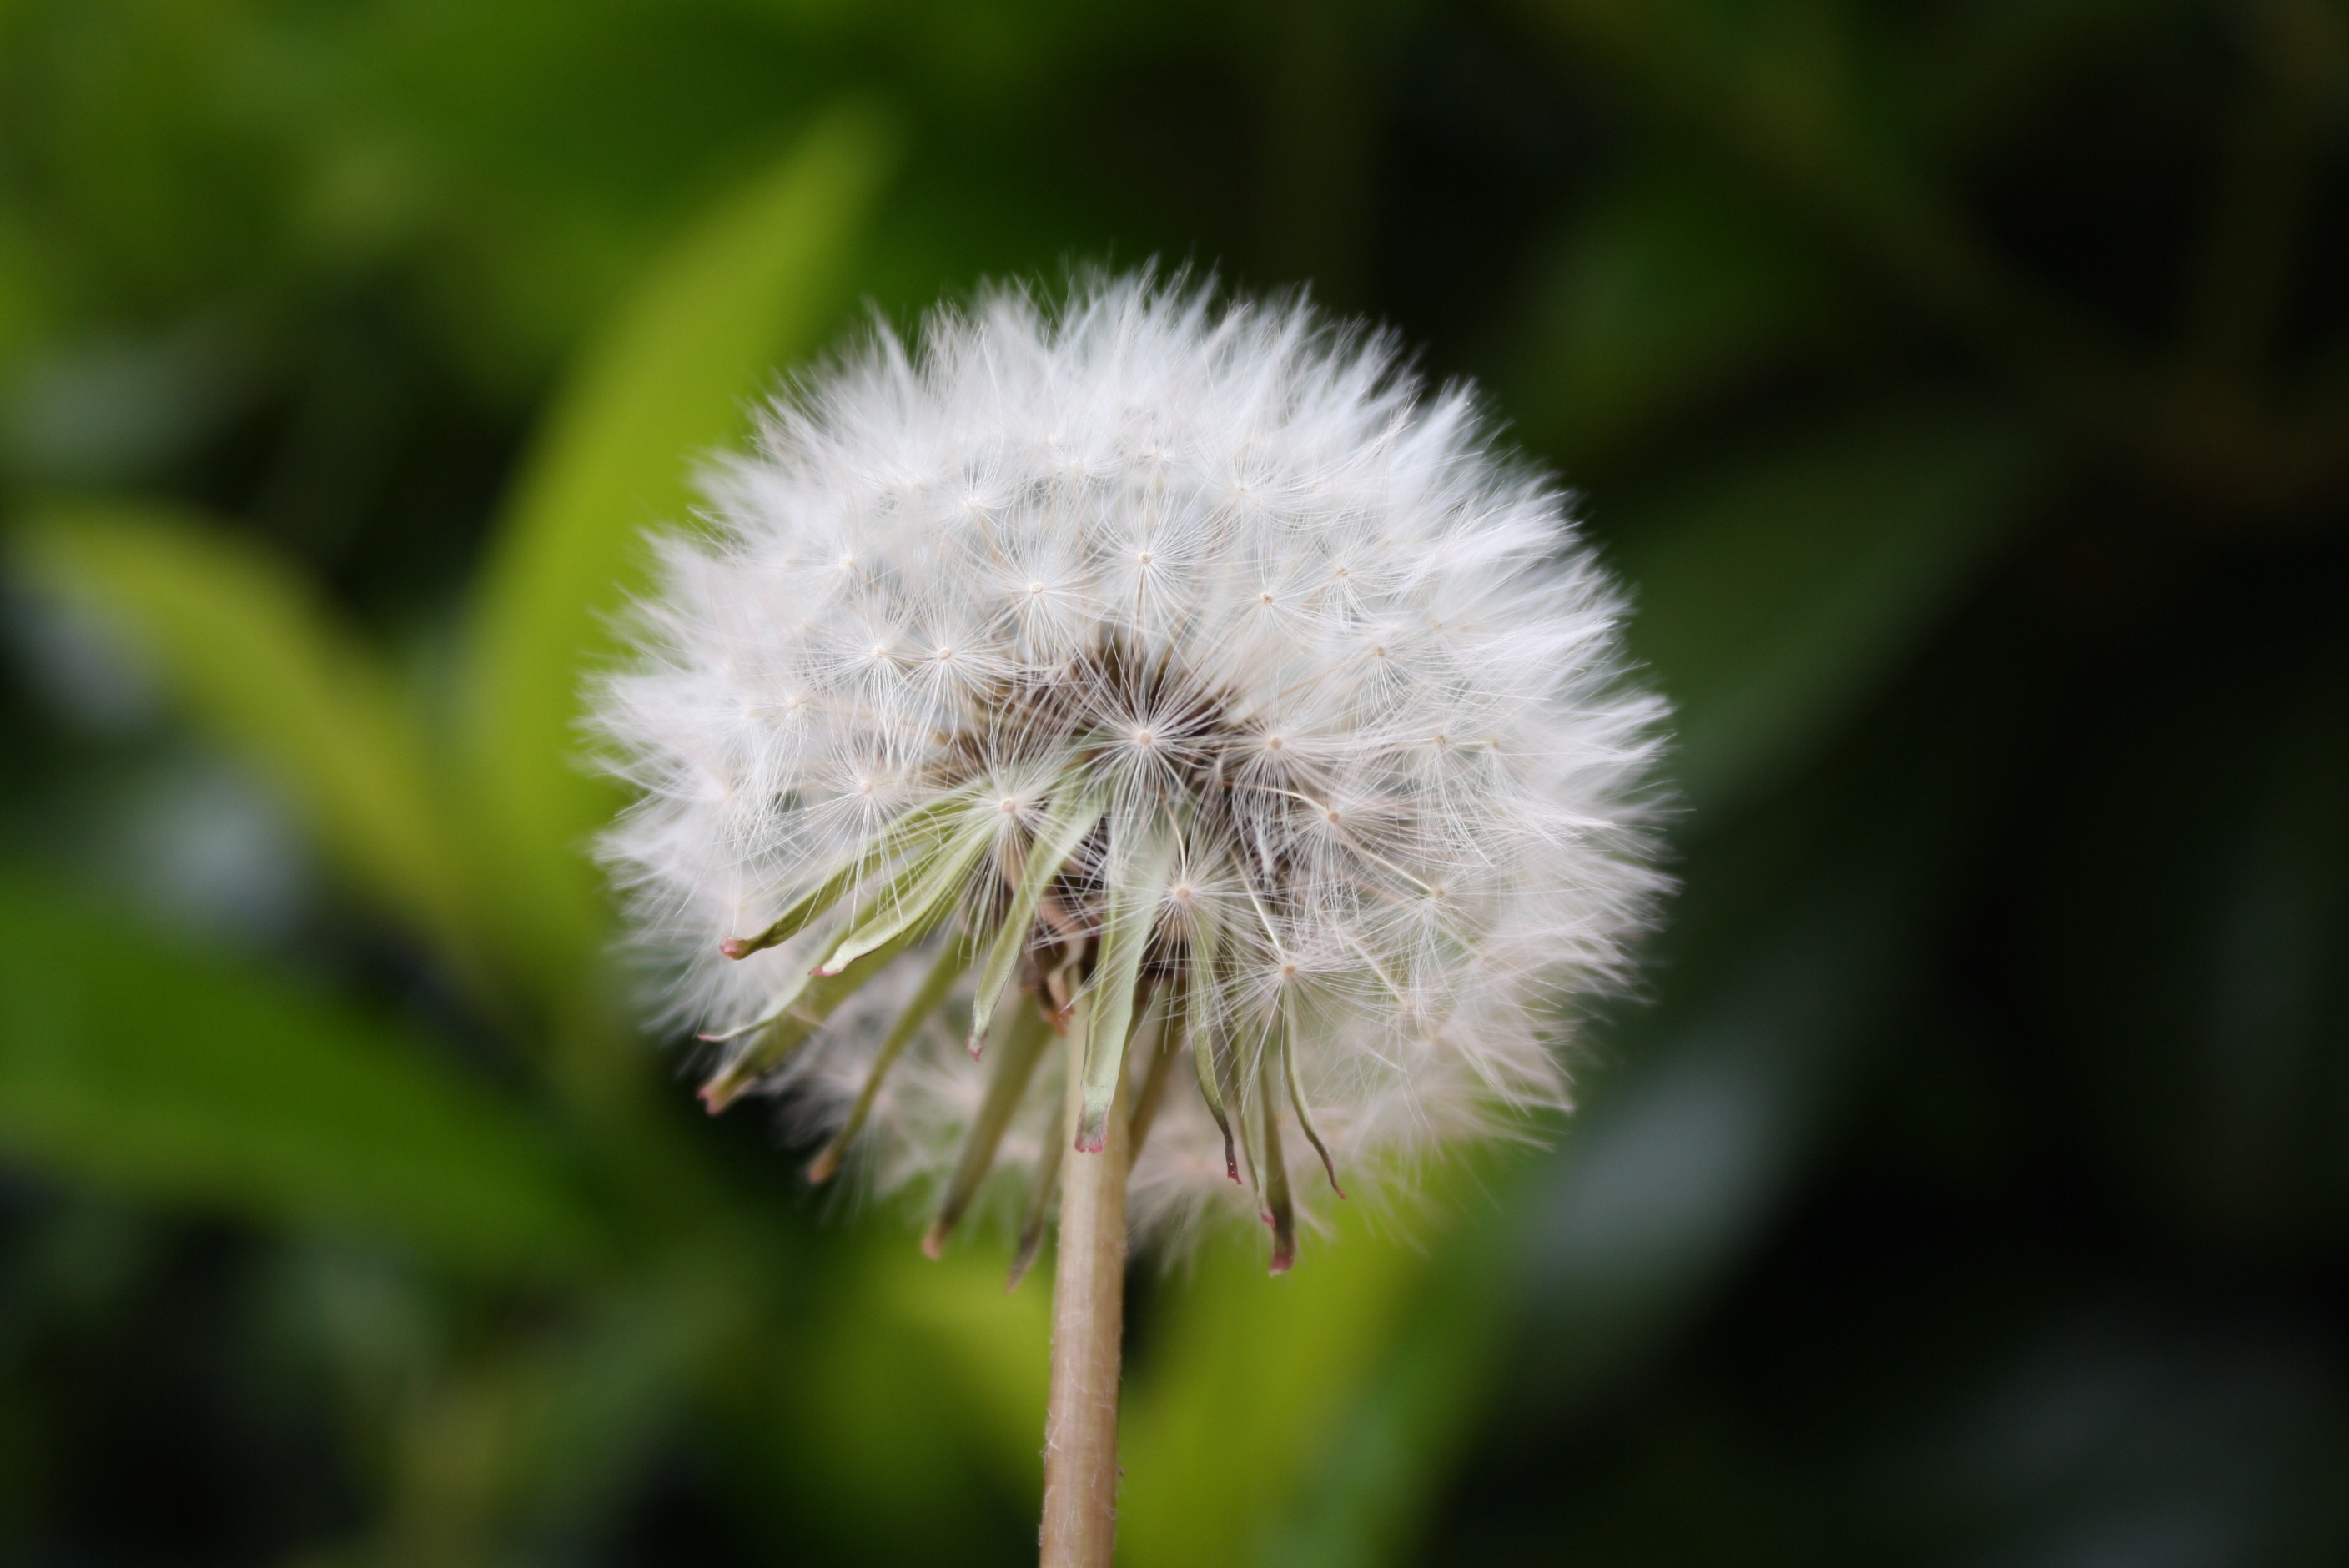
nature, grass, plant, photography, meadow, dandelion, flower, petal, spring, green, botany, garden, flora, wildflower, close up, seeds, thistle, macro photography, flowering plant, daisy family, plant stem, land plant